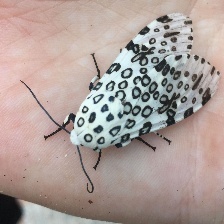
Species: GIANT LEOPARD MOTH